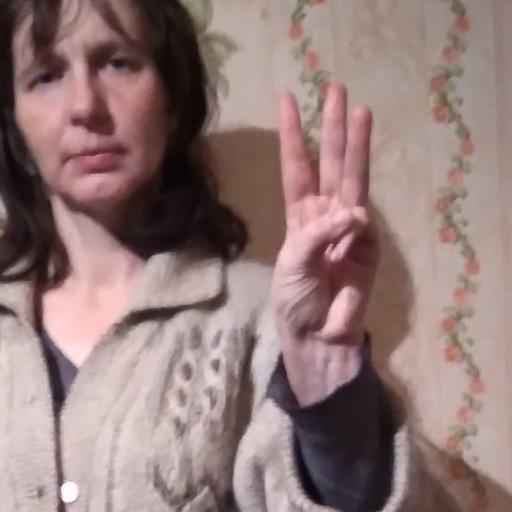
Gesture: three